Domestic policy of the George W. Bush administration

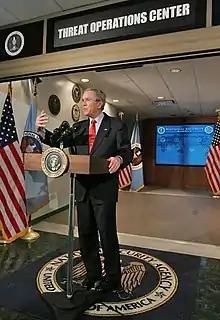
President George W. Bush addresses the media during a visit to the National Security Agency in Fort Meade, Maryland.

According to the National Bureau of Economic Research, the economy suffered from a recession that lasted from March 2001 to November 2001. During the Bush Administration, Real GDP has grown at an average annual rate of 2.5%.